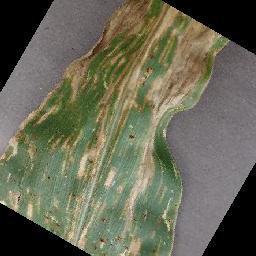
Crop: corn
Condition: (maize)_cercospora_spot_gray_spot